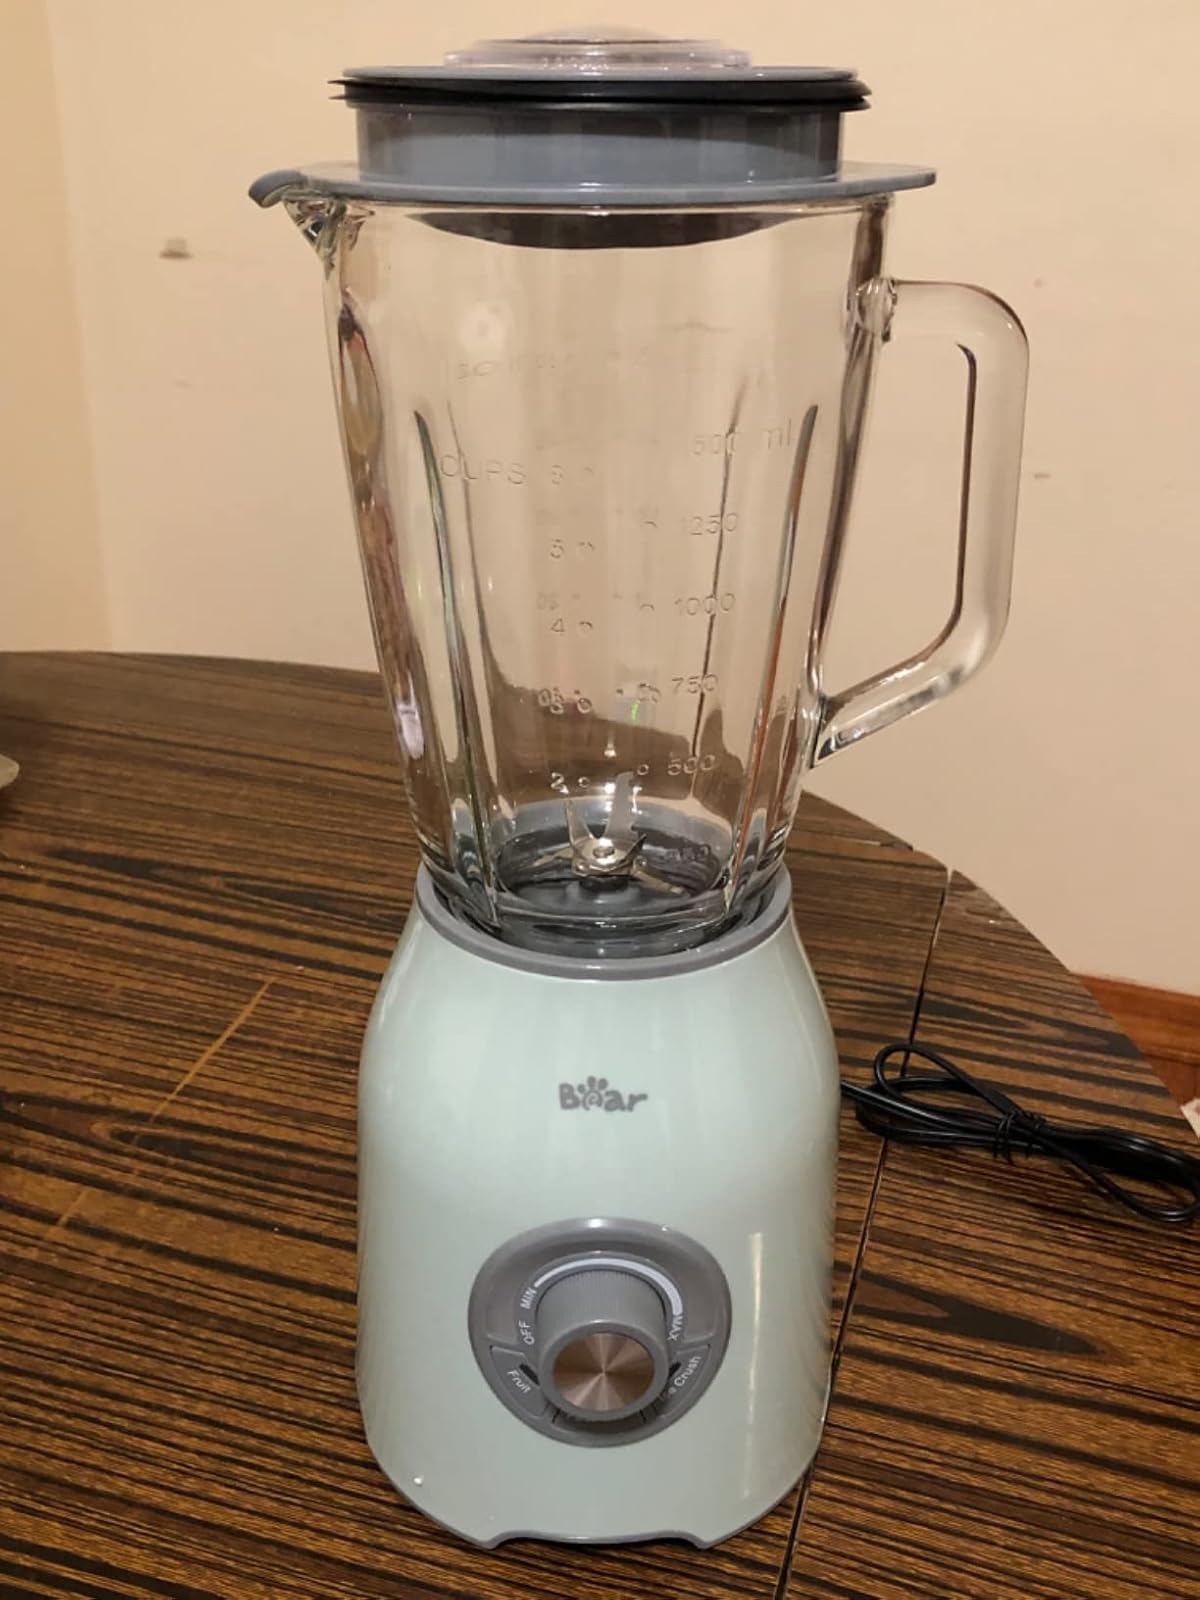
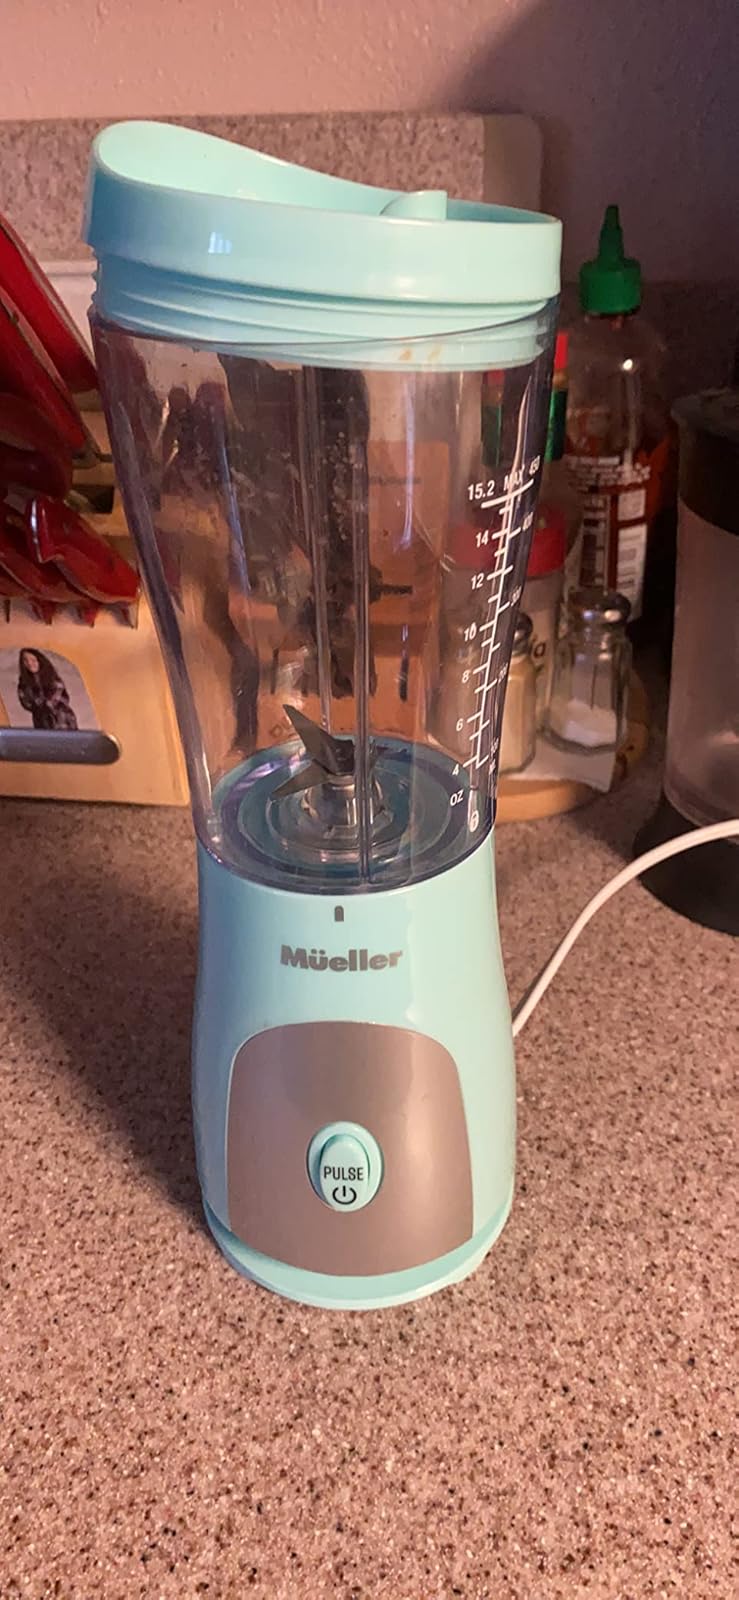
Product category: items_blender
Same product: no